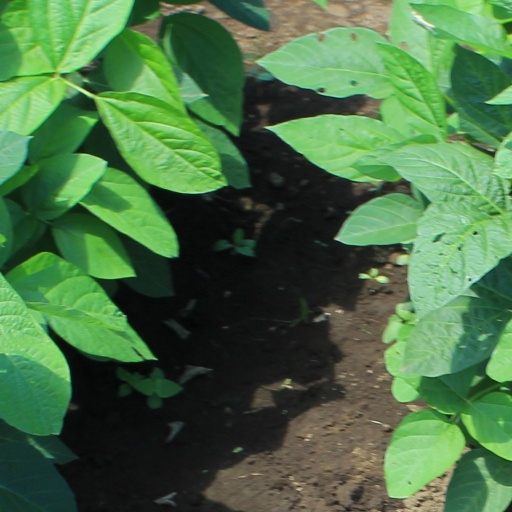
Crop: soybean